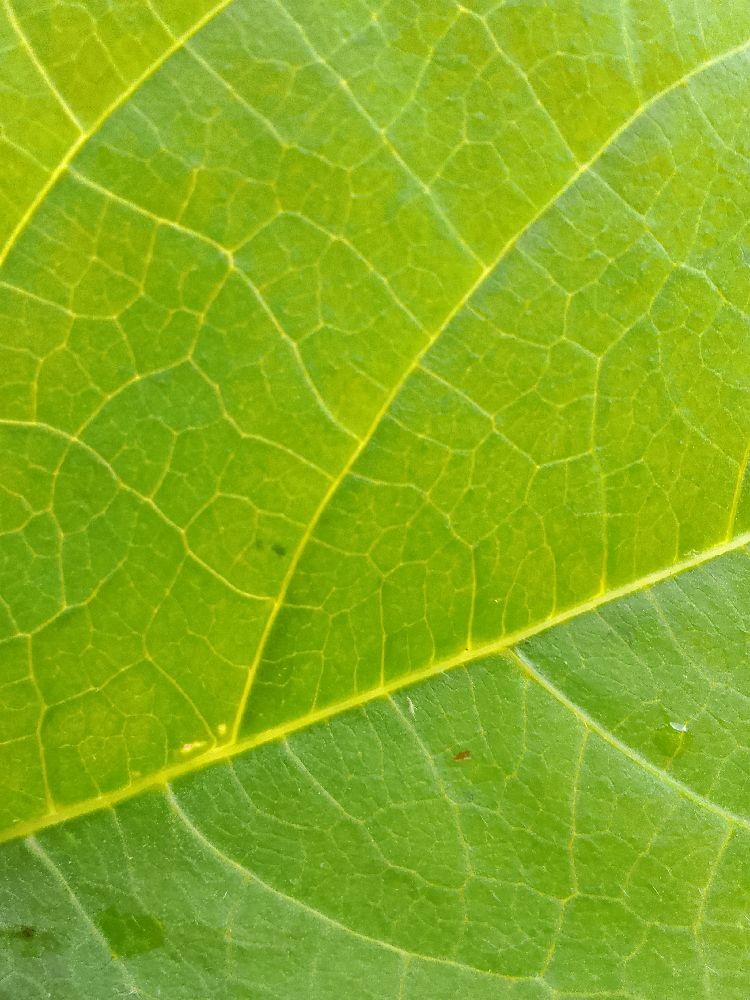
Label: healthy